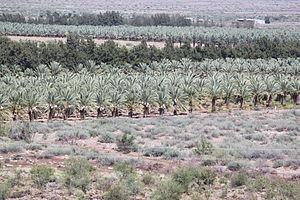
La phœniciculture est la culture du palmier dattier. Elle est surtout localisée dans le sud du bassin méditerranéen avec une extension marquée vers les pays du Golfe.